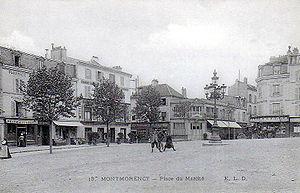
Montmorency (France) - La place du marché vers 1900
Montmorency est une commune française, chef-lieu de canton du Val-d’Oise, située à environ treize kilomètres au nord des portes de Paris, et vingt et un kilomètres par la route de l’aéroport Roissy-Charles-de-Gaulle. La population de Montmorency est en 2012 d’environ vingt et un mille habitants, appelés les Montmorencéens. La stabilité du nombre d'habitants au cours des quarante dernières années est la conséquence d'un espace constructible presque saturé se prêtant mal à de nouvelles constructions alors que, dans le même temps, la taille moyenne des foyers a tendance à baisser.